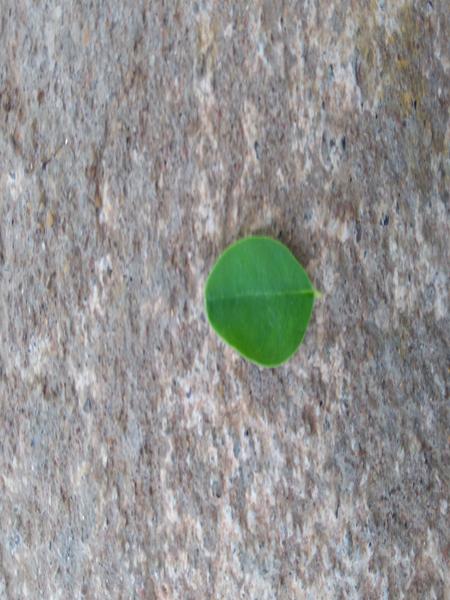
Plant: Drumstick